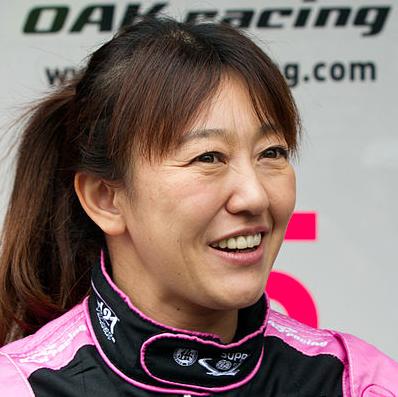
Age: 40